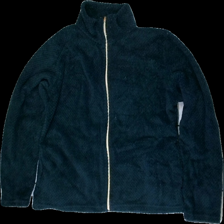
View: front
Type: Jacket
Category: Ladies
Brand: Missing
Colors: Blue
Material: 100% polyester
Cut: Regular
Size: L
Season: Autumn
Price range: 100-150
Recommended usage: Reuse